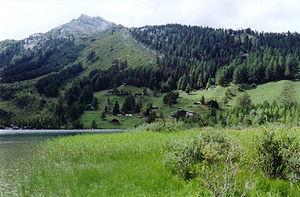
Lac de Derborence (Aout 2006)
Derborence est une localité de la commune de Conthey dans le canton du Valais, en Suisse. La vallée de la Lizerne aboutit en amont dans le cirque de Derborence.